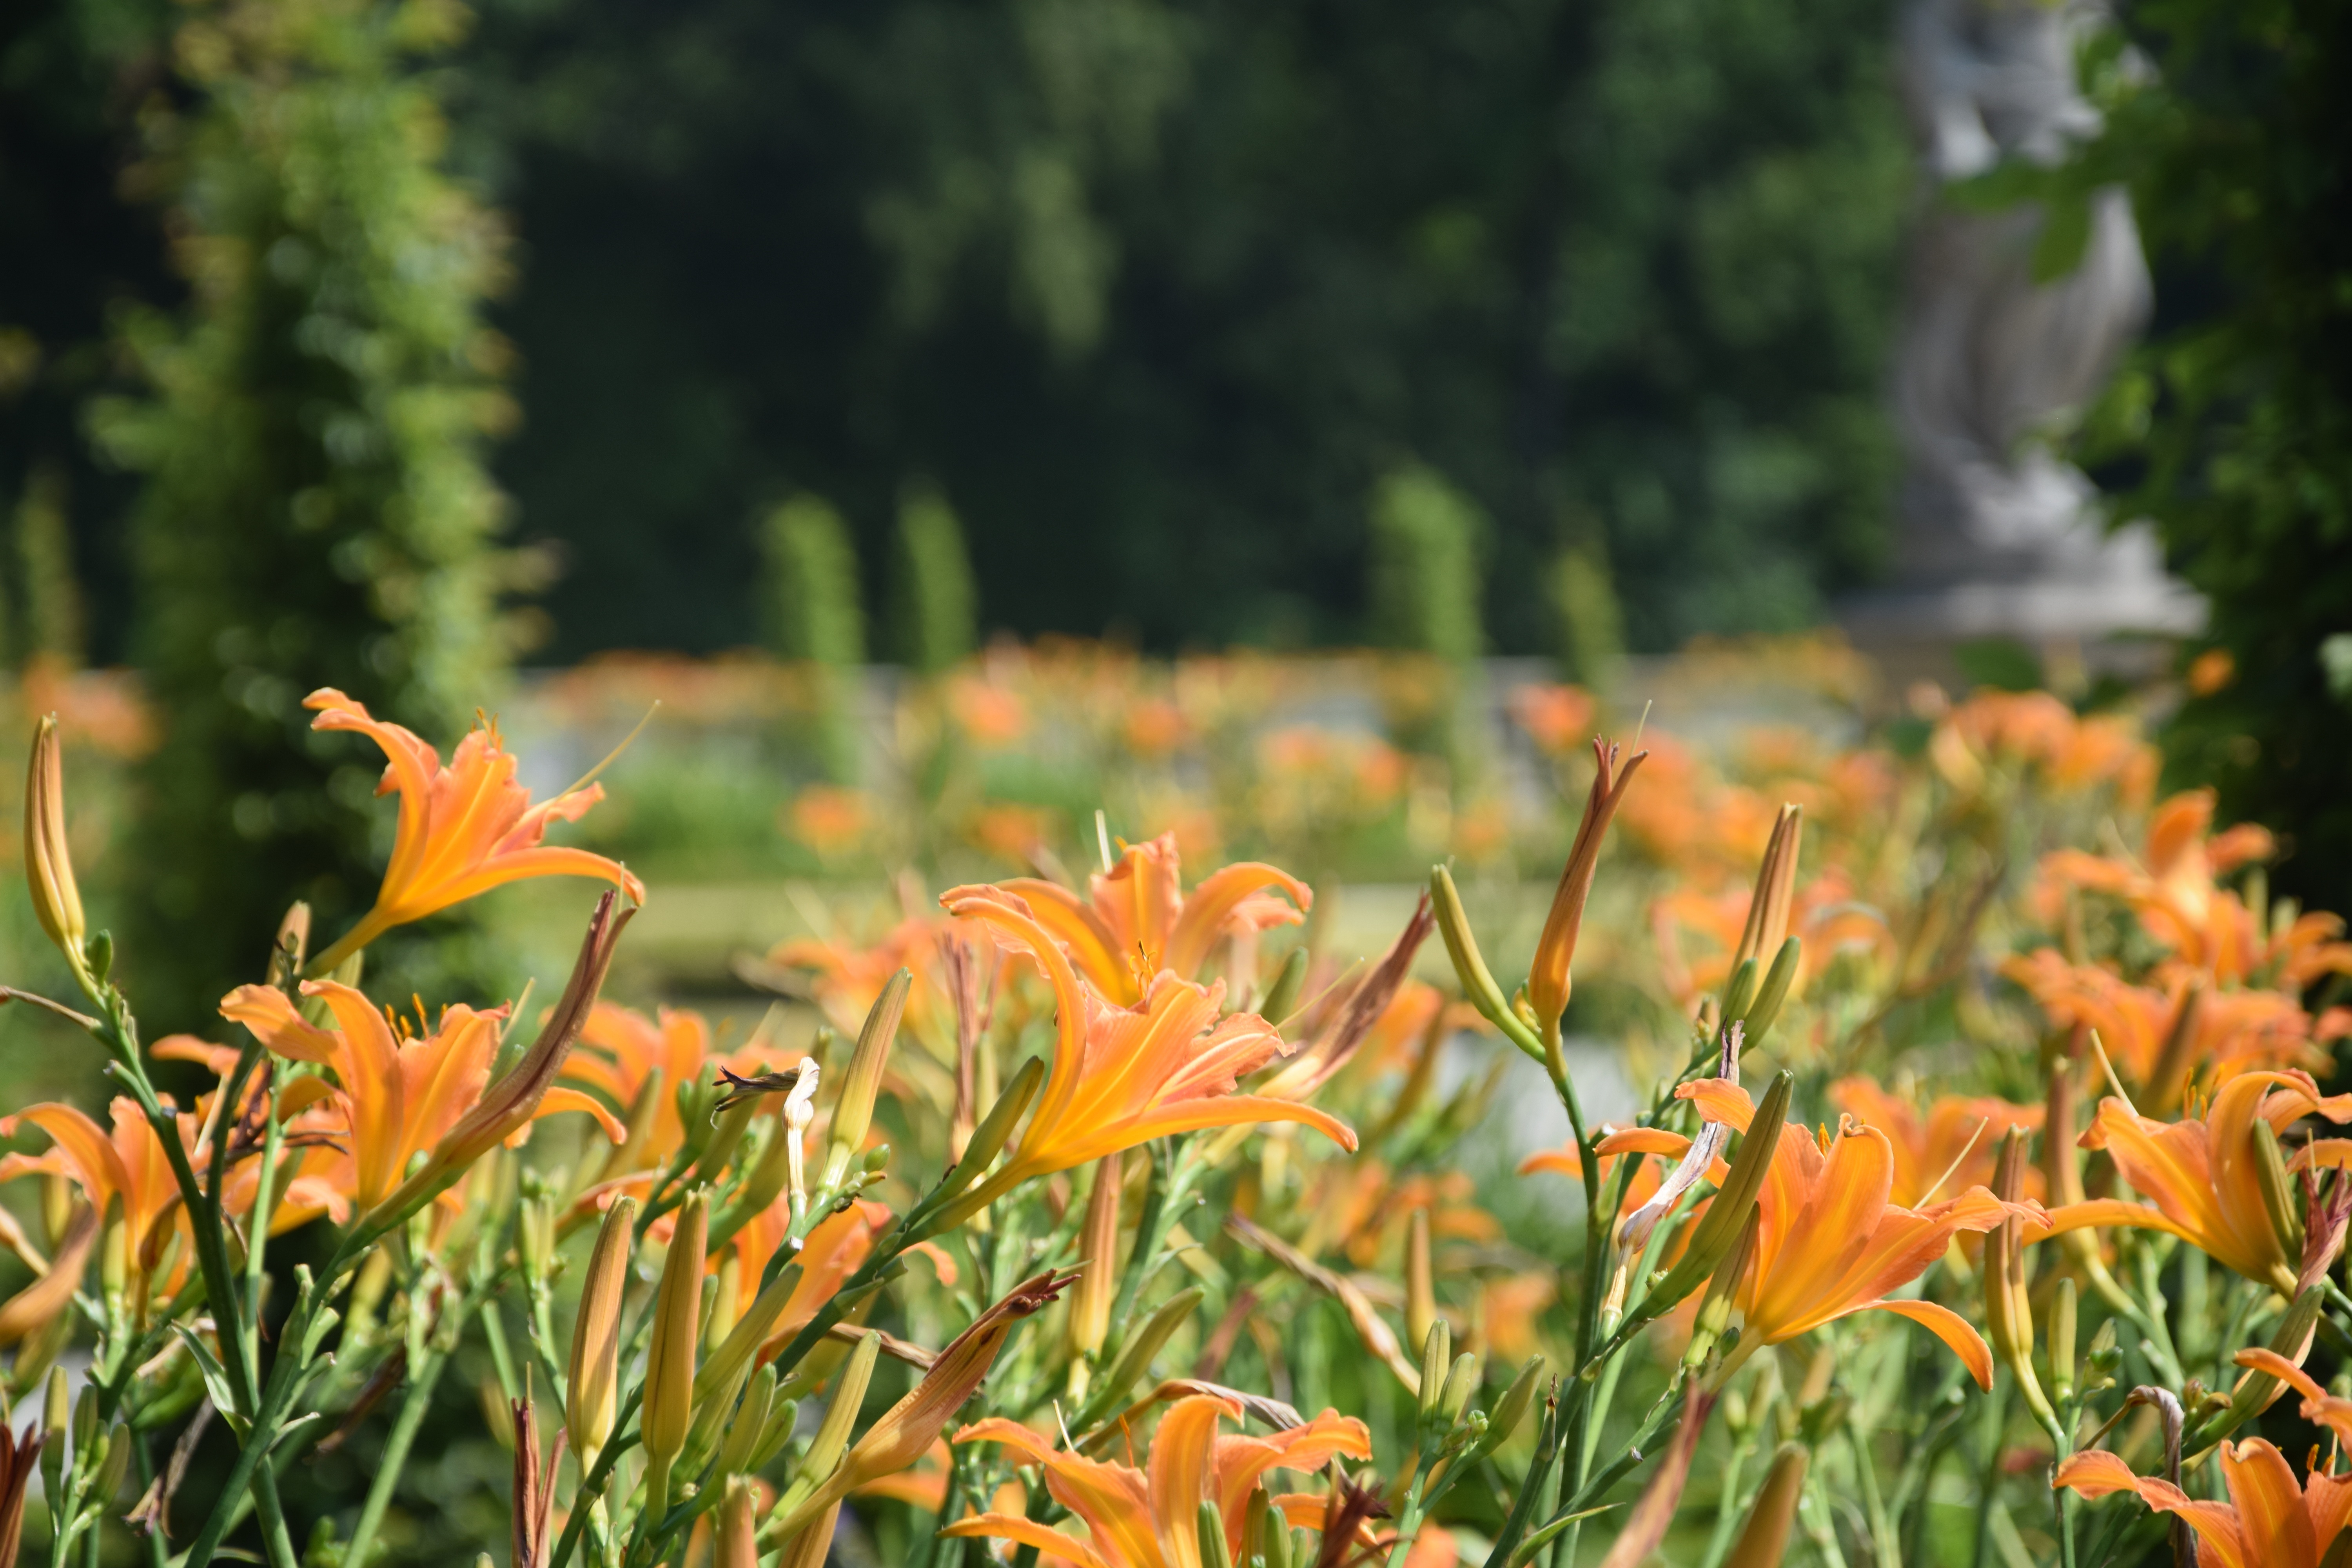
tree, nature, forest, grass, plant, field, lawn, meadow, prairie, sunlight, leaf, flower, summer, autumn, park, botany, garden, flora, season, plants, wildflower, flowers, shrub, woodland, habitat, flowering plant, natural environment, grass family, land plant